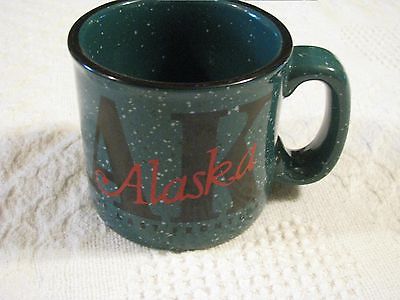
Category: mug